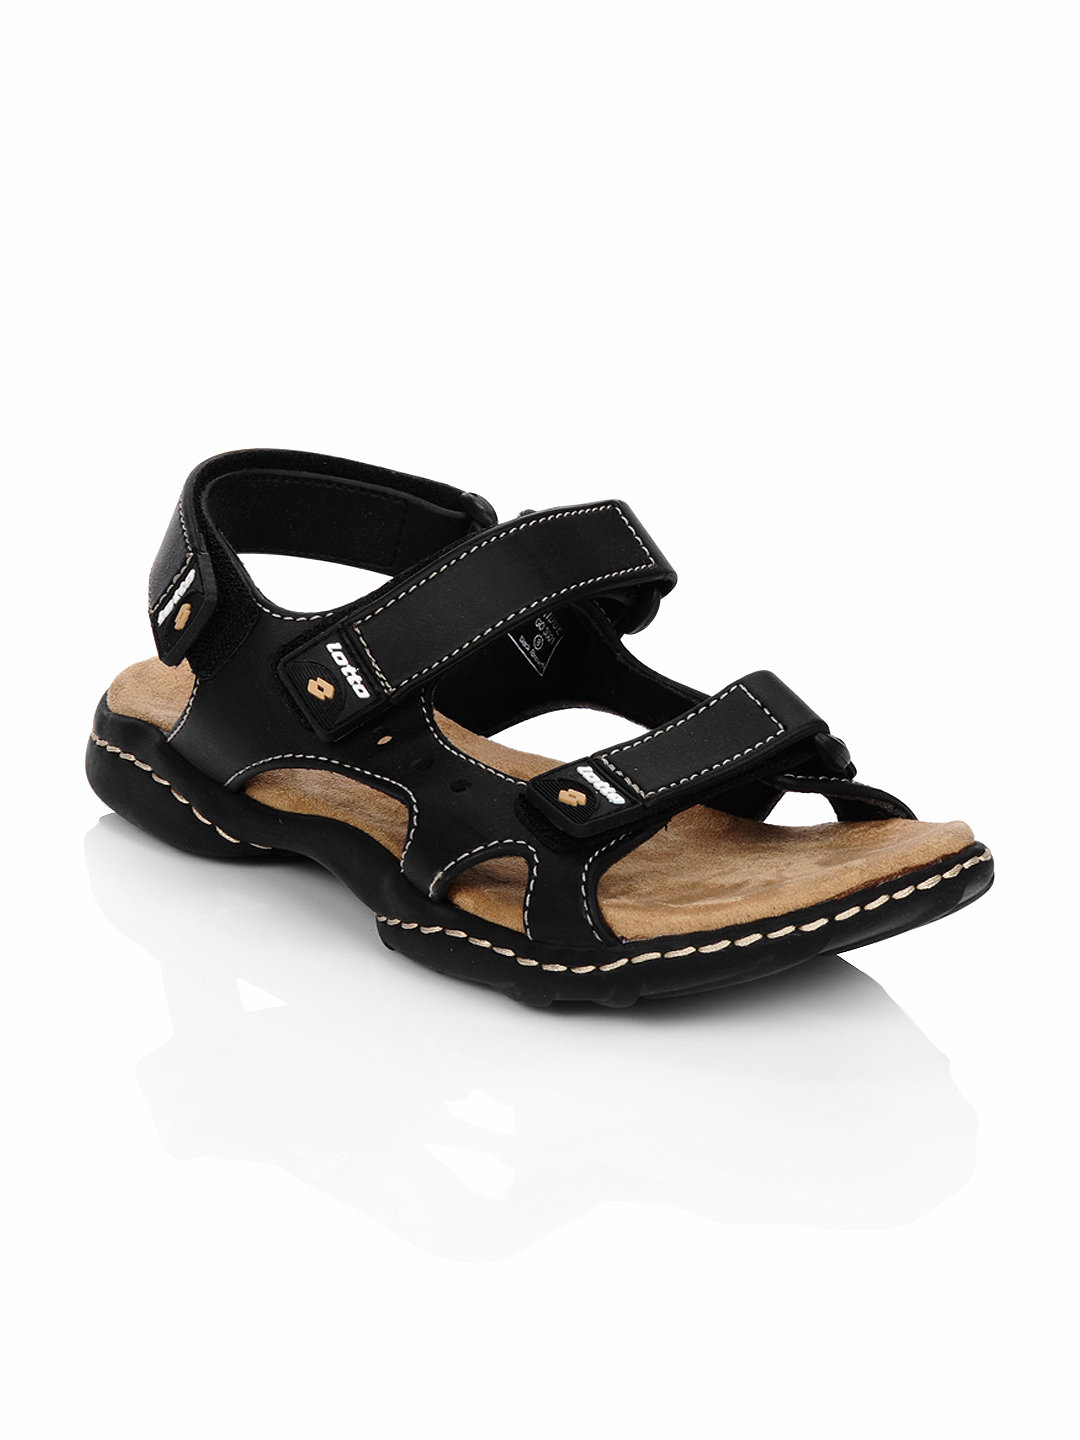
Lotto Men Ridge Black Sandals
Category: Footwear / Sandal / Sandals
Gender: Men
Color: Black
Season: Summer 2012
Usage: Casual